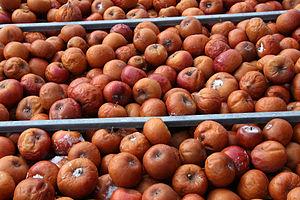
Pommes gelées pour la fabrication du cidre de glace.
Le cidre de glace est un cidre dont la fermentation s'effectue sur un jus de pommes concentré par l'action du froid naturel.